Harry M. Wegeforth

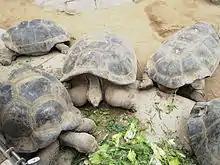
Galápagos tortoise at the San Diego Zoo in 2013. Wegeforth had a fondness for turtles and tortoises, and traded for them frequently to build up a large collection for the zoo.

Wegeforth married Rachel Granger, daughter of millionaire Ralph Granger, in 1913. Their wedding, which was attended by actresses Norma, Natalie, and Constance Talmadge, took place at a new house in the city's Burlingame neighborhood, where the couple lived for a year. The house, designed for them by architect William Henry Wheeler in the American Foursquare style, is now designated as a Historical Landmark by the City of San Diego. They later lived in a larger home in the Marston Hills neighborhood. They had two sons, Lester and Milton. Wegeforth lived in the Wegeforth House at 210 Maple Street in the Banker's Hill neighborhood of San Diego. The house was commissioned by Wegeforth's father-in-law Ralph Granger in 1916 for daughter Rachel and son-in-law Harry. Constructed in 1916 under the skilled guidance of architect Louis Gill from Gill & Gill. This distinguished house holds a profound connection to the rich history of San Diego and proudly designated as the “San Diego Historic Landmark No. 156”. In the 1980s, the house was purchased by the San Diego Junior Women's League as their headquarters. See https://sandiego.jl.org/thewegeforthhouse/house-history/